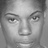
Emotion: neutral